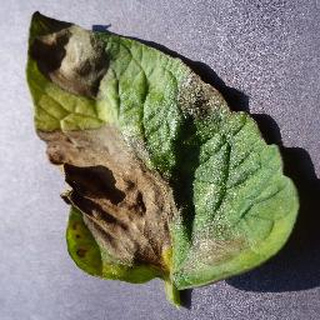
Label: tomato_late_blight